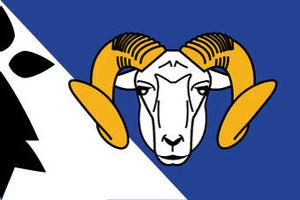
Drapeau du Pays Glazik
Le pays Glazik est un pays traditionnel de Bretagne regroupant quelques communes autour de sa capitale, Quimper, également capitale de Cornouaille. Le pays glazik est souvent confondu avec la Communauté de communes du pays Glazik qui regroupait les cinq communes de l’ancien canton de Briec jusque janvier 2017 avant sa fusion avec Quimper Bretagne Occidentale. Le gentilé est glazik. Le pays Glazik tire son nom de la couleur bleue du costume masculin local. Glazik associe le terme Glaz qui signifie bleu en breton au suffixe -ik voulant dire petit. Les femmes en costume traditionnel portaient toute la coiffe borledenn.